Niwar (cotton tape)

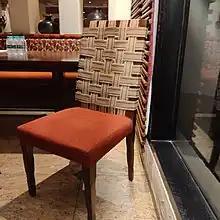
A wooden chair with a cotton niwar webbed back

Niwar (also known as "newar", "niwar", "nivar", "navār", or "nuwār") is a coarse, narrow, thick tape that was initially made of cotton only. Niwar is a textile product produced on tape looms and classified as a narrow-width fabric. Baden Henry Powell referred to it as "broad coarse tape", a product of the jail industry. In his book "Handbook of the Manufactures and Arts of the Punjab", Powell classified niwar under the category of "tape, string, and miscellaneous cotton products". A weaver of this tape is called a .